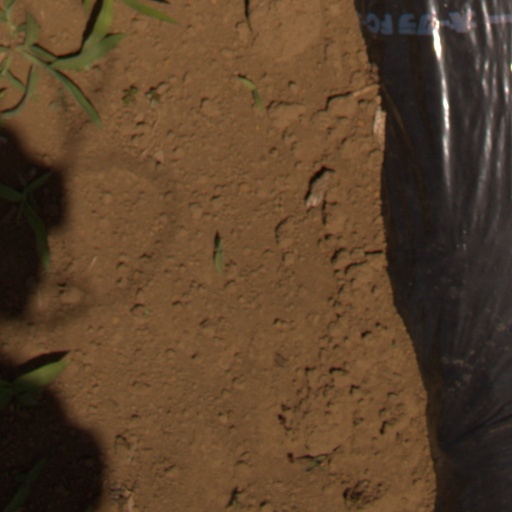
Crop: Jerusalem artichoke